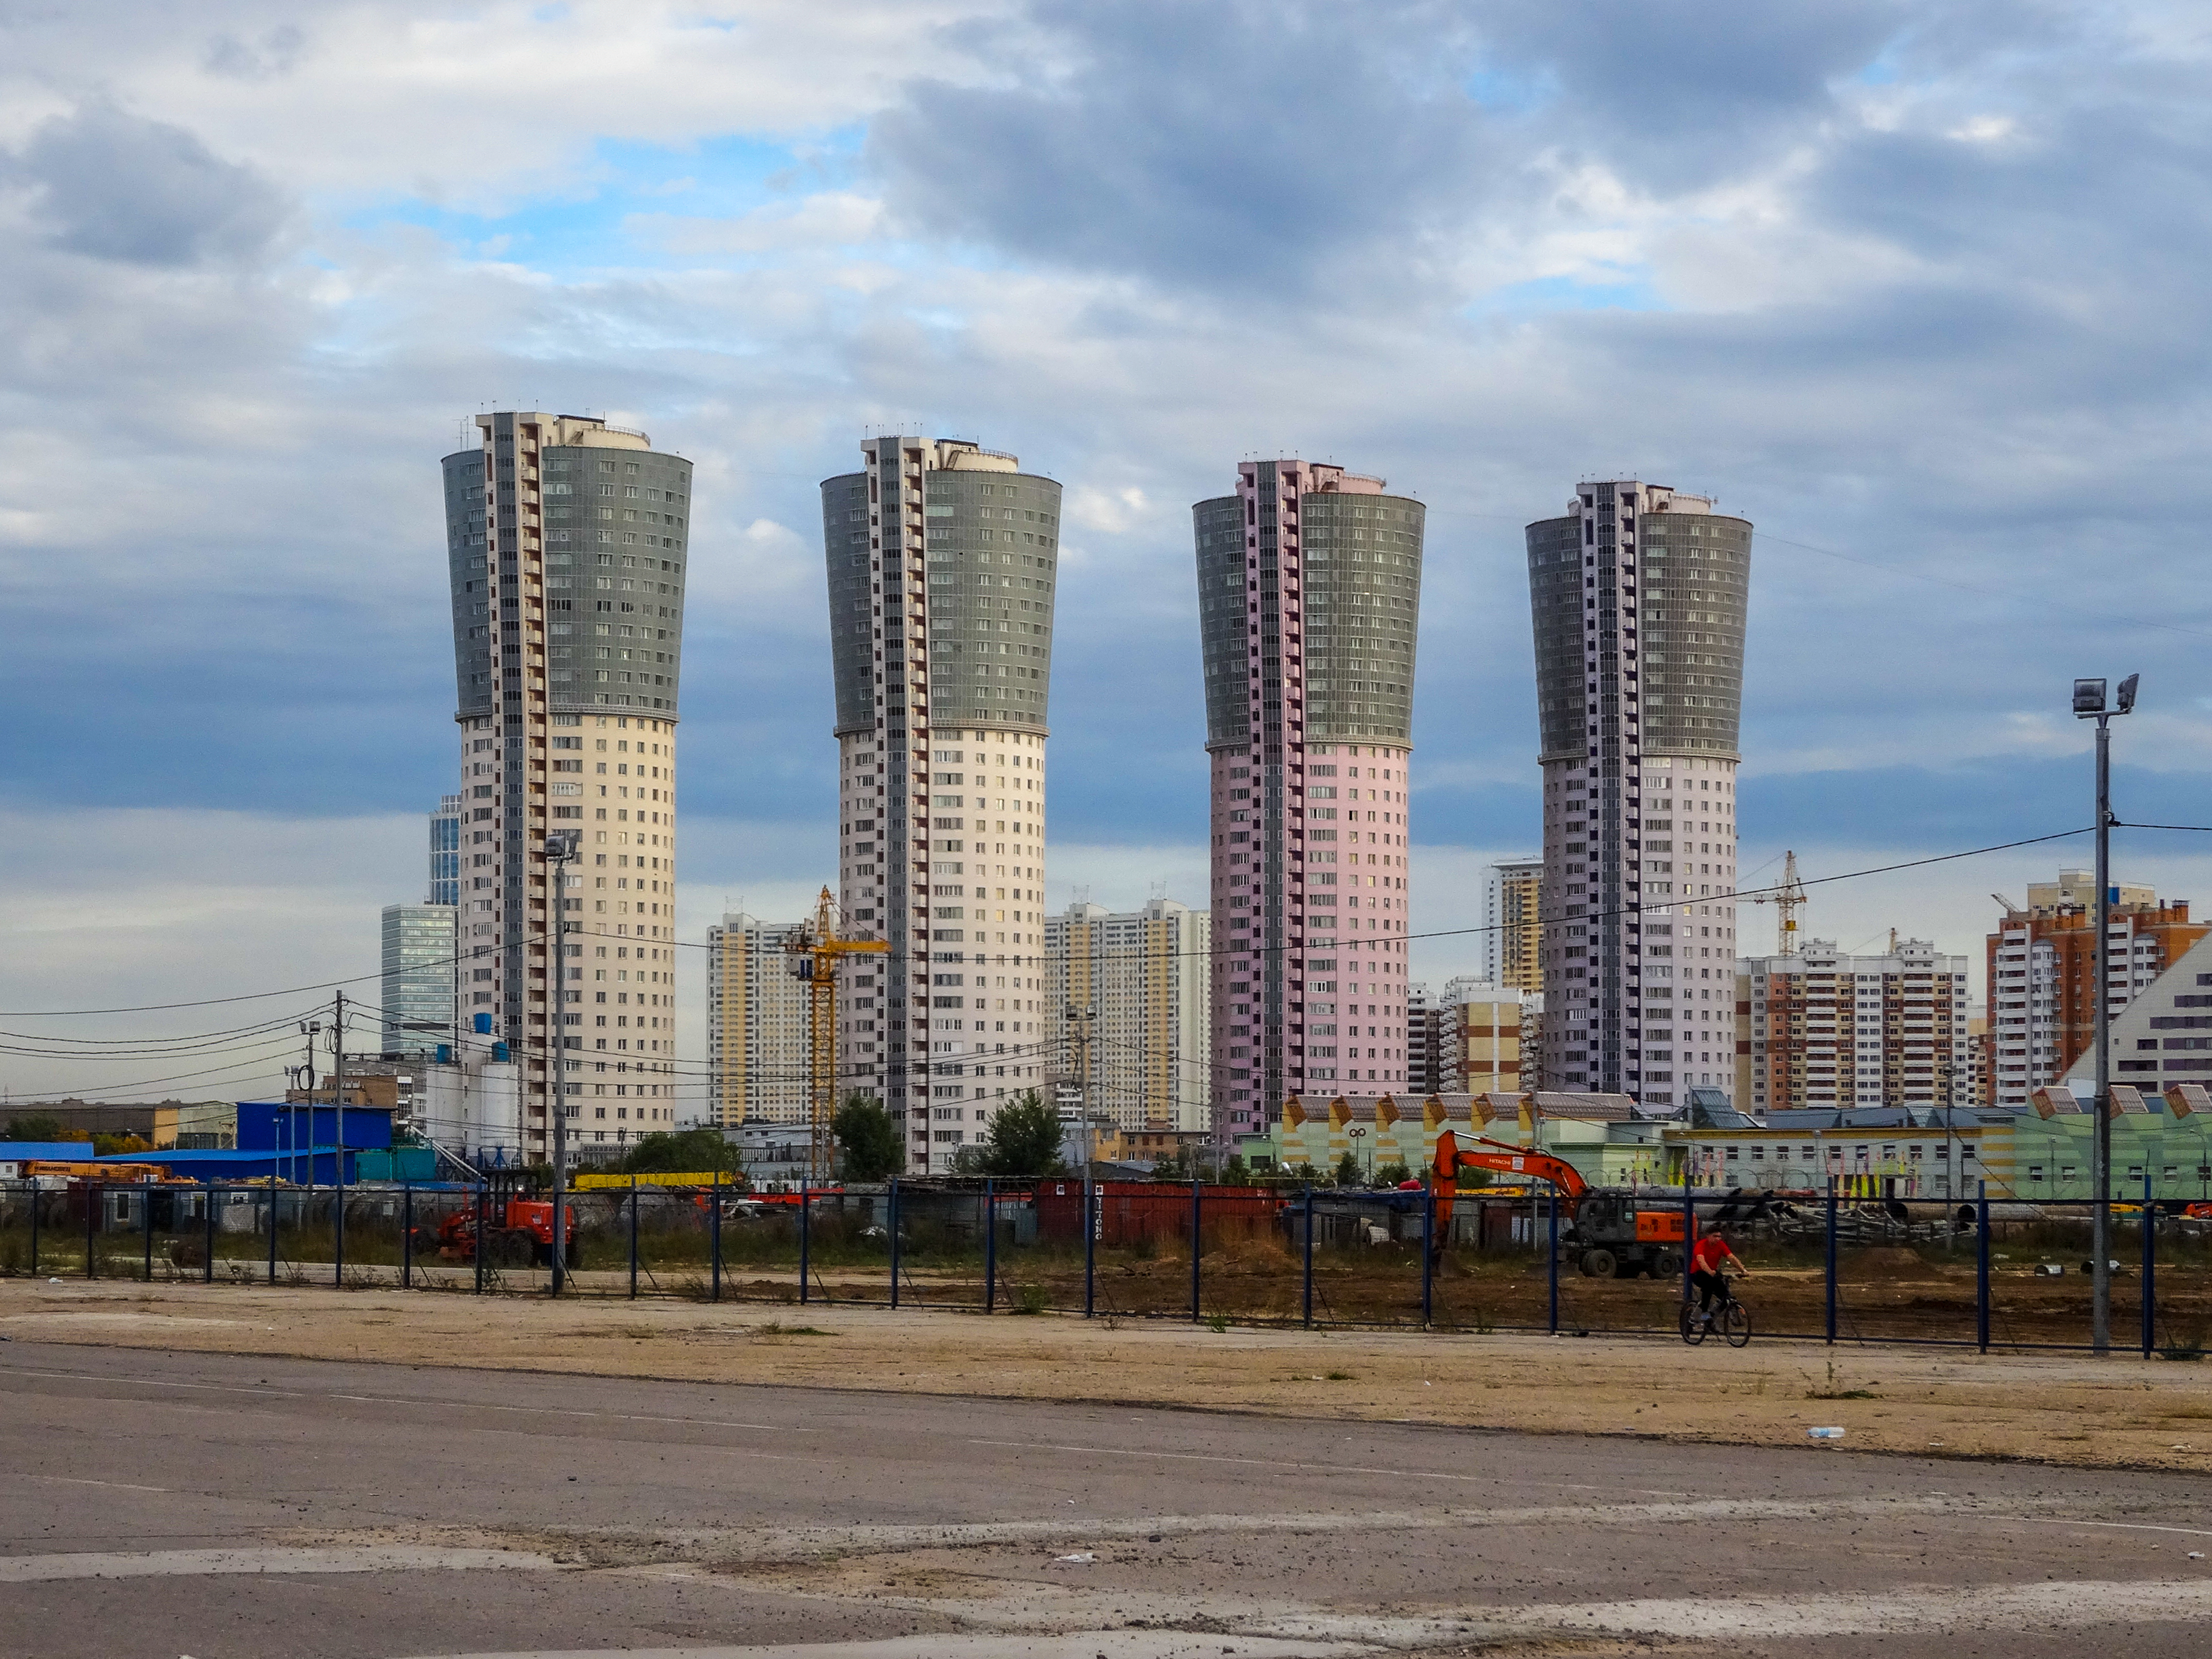
moscow, russia, sky, clouds, houses, construction site, architecture, building, cloud, skyscraper, tower, house, condominium, urban design, tower block, asphalt, road surface, residential area, cityscape, facade, gas, tree, commercial building, road, city, horizon, metropolis, mixed use, grass, landscape, public utility, cumulus, headquarters, crane, apartment, industry, reflection, construction, downtown, evening, street, stadium, project, corporate headquarters, skyline, suburb, soil, tourism, transport, night, sport venue